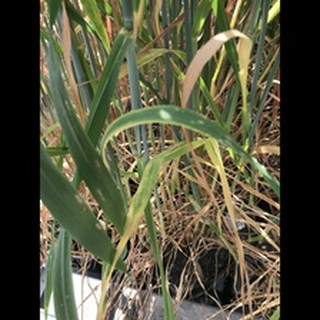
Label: wheat_mildew